Europahalle

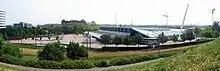
Europahalle in Karlsruhe, Baden-Württemberg, Germany.

Europahalle is an indoor sporting arena located in Karlsruhe, Germany.